Renegade's Magic

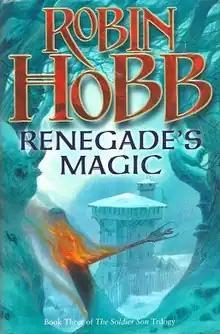
First edition (UK)

Renegade's Magic is a book by Robin Hobb, the third in her "Soldier Son Trilogy". The book follows Nevare, protagonist from the previous two novels, Forest Mage and Shaman's Crossing. Forced to hang for his alleged nefarious crimes, Nevare finally embraces the magic within himself and escapes. The battle between his Gernian and Speck identities is a central feature of the novel, highlighting themes such as loss of identity, and the impact of colonialism on native populations.